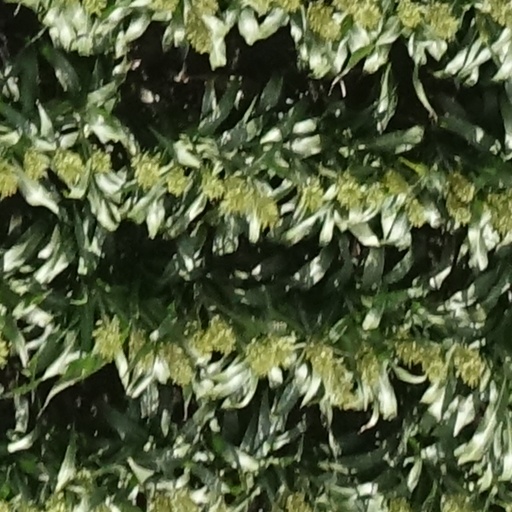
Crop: sorghum